Pondok Cina railway station

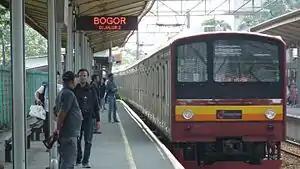
KRL Commuterline train arriving at Pondok Cina station

Pondok Cina Station (POC) or usually shortened as Pocin Station (casually pronounced or ") is a class II railway station in Pondok Cina, Beji, Depok, West Java, Indonesia. The station, which is located at an altitude of +74 m, only serves KRL Commuterline route. Pondok Cina Station is one of the stations that is located nearby the University of Indonesia and Gunadarma University.